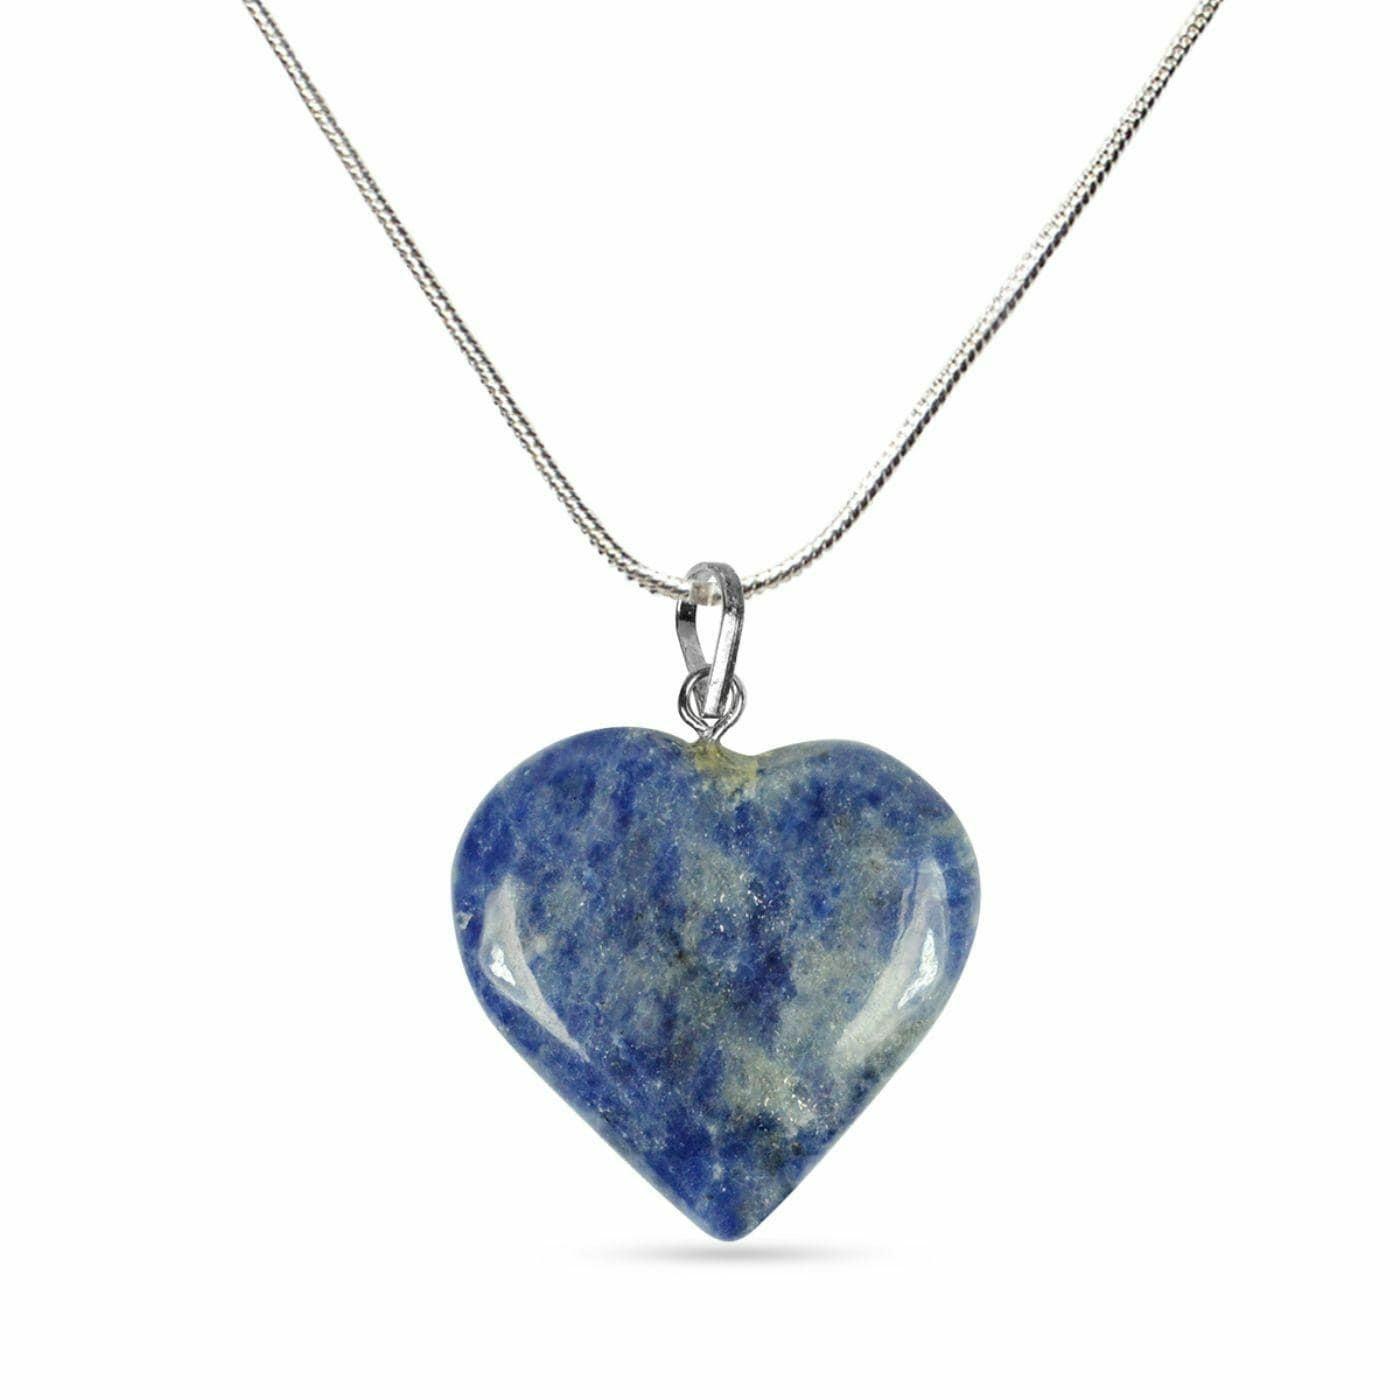
Sodalite Natural Healing Stone Pendant Small Heart Shape Crystal Stone Pendant/Locket with Metal Chain
Type: Necklaces & Pendants
Brand: Reiki Crystal Products
Price: Rs. 299
Natural Crystal Stone Sodalite Heart Shape Pendant | Length : 25-30 mm | Width - 25-30 mm Approx. Charged By Reiki Grand Master & Vastu Expert
Included: Sodalite-Heart-Pendant-25-30mm